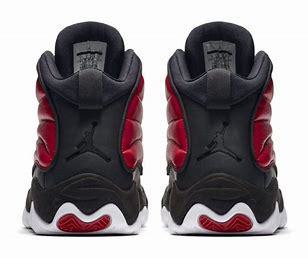
Brand: Jordan
Model: Pro Strong